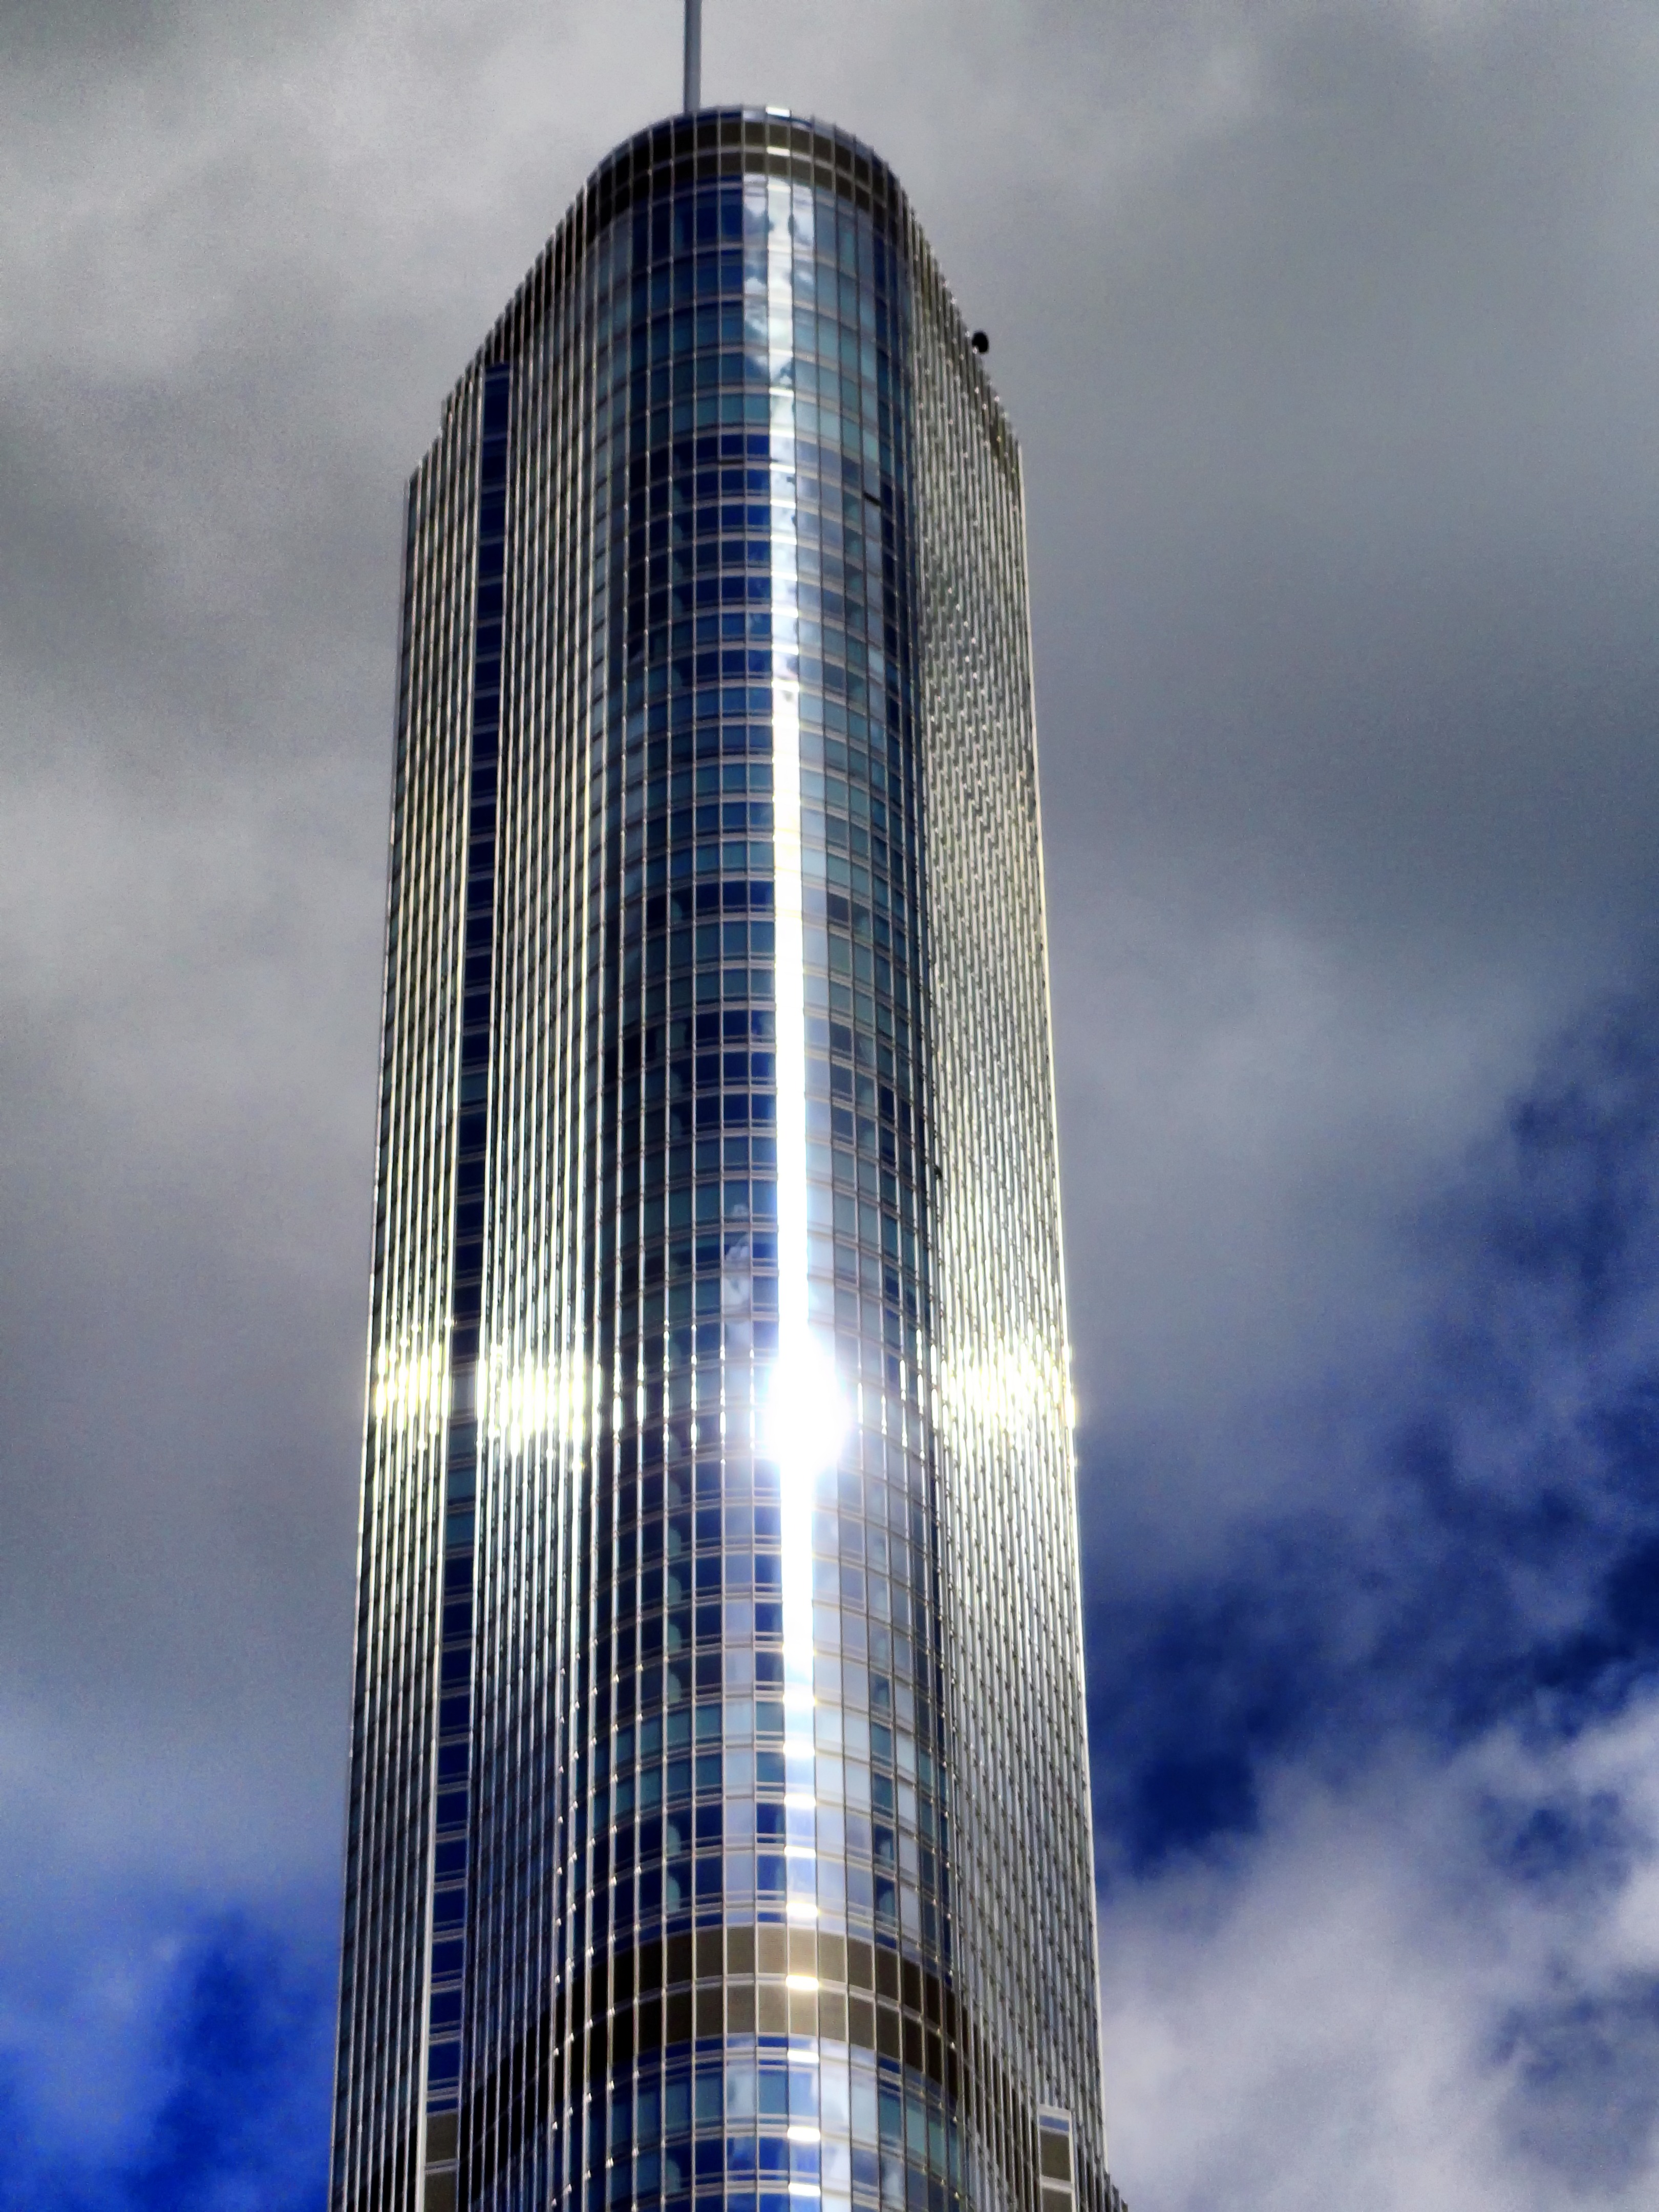
architecture, sky, building, city, skyscraper, urban, cityscape, reflection, tower, landmark, chicago, facade, blue, tower block, outside, illinois, spire, famous, metropolis, cities, atmosphere of earth, metropolitan area, trump international hotel